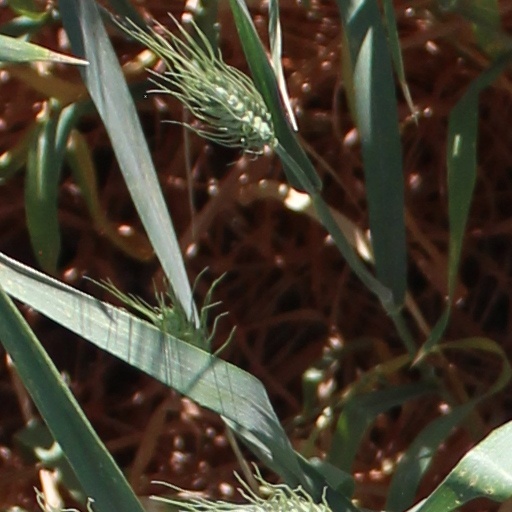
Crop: wheat